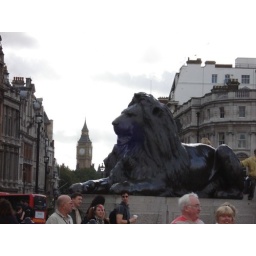
lions of nelson's column with big ben in background, london